Geraint Thomas

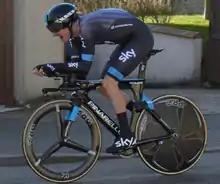
Thomas in the prologue of the 2015 Paris–Nice

Thomas once again started the season at the Tour Down Under, this time riding in support of Richie Porte, and finishing eighth overall. Thomas was again scheduled to support Porte at Paris–Nice, but an injury to Froome meant that Porte was switched to Tirreno–Adriatico, leaving Thomas to lead the squad in France. Thomas performed strongly, finishing second to 's Tom-Jelte Slagter on the fourth stage, to take the leader's yellow jersey, before dropping to second behind Carlos Betancur on the sixth stage. The next day however, Thomas hit a tree on a descent from the finish; although he would complete the stage some seven minutes in arrears, Thomas did not start the final stage. Thomas recovered to take his good form into the Classics season, finishing third in E3 Harelbeke. He led at the Tour of Flanders and managed an eighth-place finish, 37 seconds behind the winning rider, Fabian Cancellara, having had to chase back after being dropped on the Taaienberg climb. Thomas also secured a hard-fought seventh position in Paris–Roubaix, finishing as part of a group twenty seconds behind solo winner Niki Terpstra having been active in an earlier break with Tom Boonen.